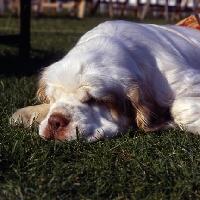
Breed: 235-n000097-clumber